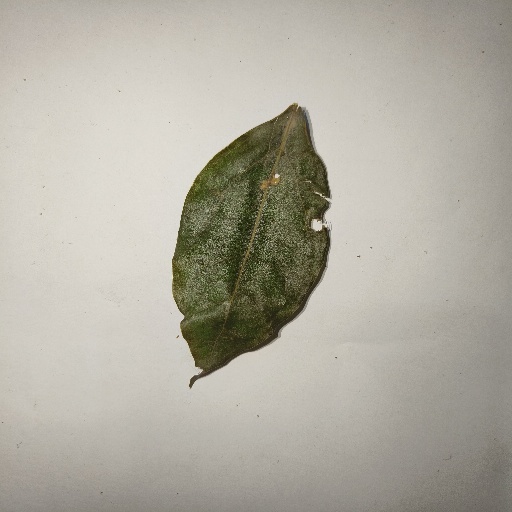
Species: Camphor
Leaf condition: Shot Hole